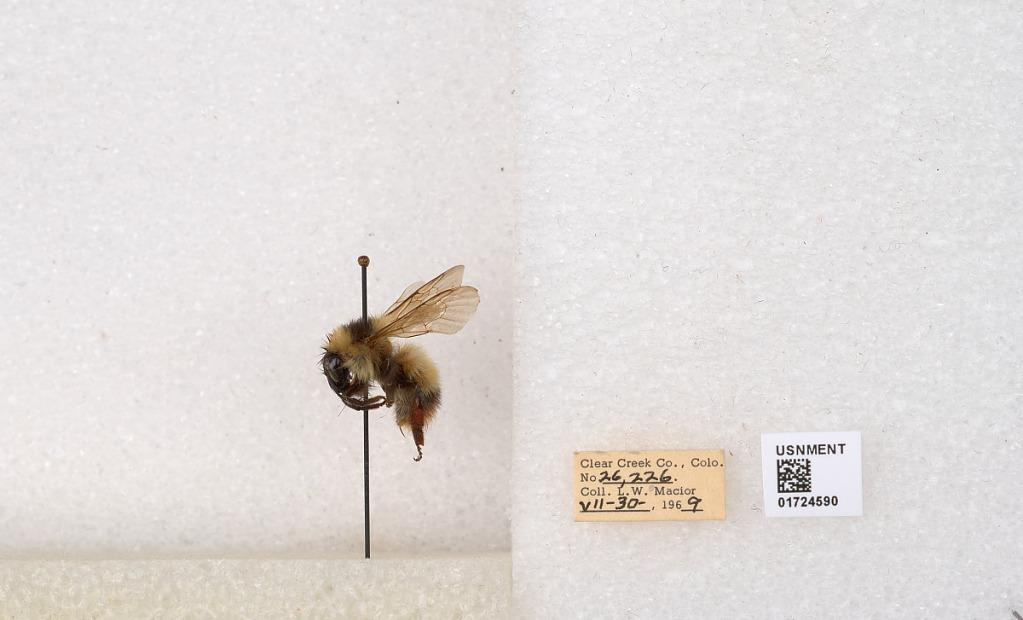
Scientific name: Bombus kirbyellus
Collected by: L. Macior
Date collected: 1969-7-30
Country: United States
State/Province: Colorado
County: Clear Creek
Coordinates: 39.6891, -105.644